May Coup (Serbia)

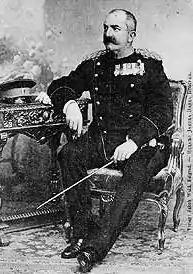
King Milan Obrenović

After the assassination of Prince Mihailo Obrenović on 29 May 1868 (Old Style), his cousin, Milan Obrenović, became the newly-elected Serbian prince. Milan was married to Natalie Keshko, a Moldavian boyar's daughter. He was an autocratic ruler and unpopular among the people. During his rule, Serbia re-emerged as an independent country and gained territory at the 1878 Congress of Berlin.